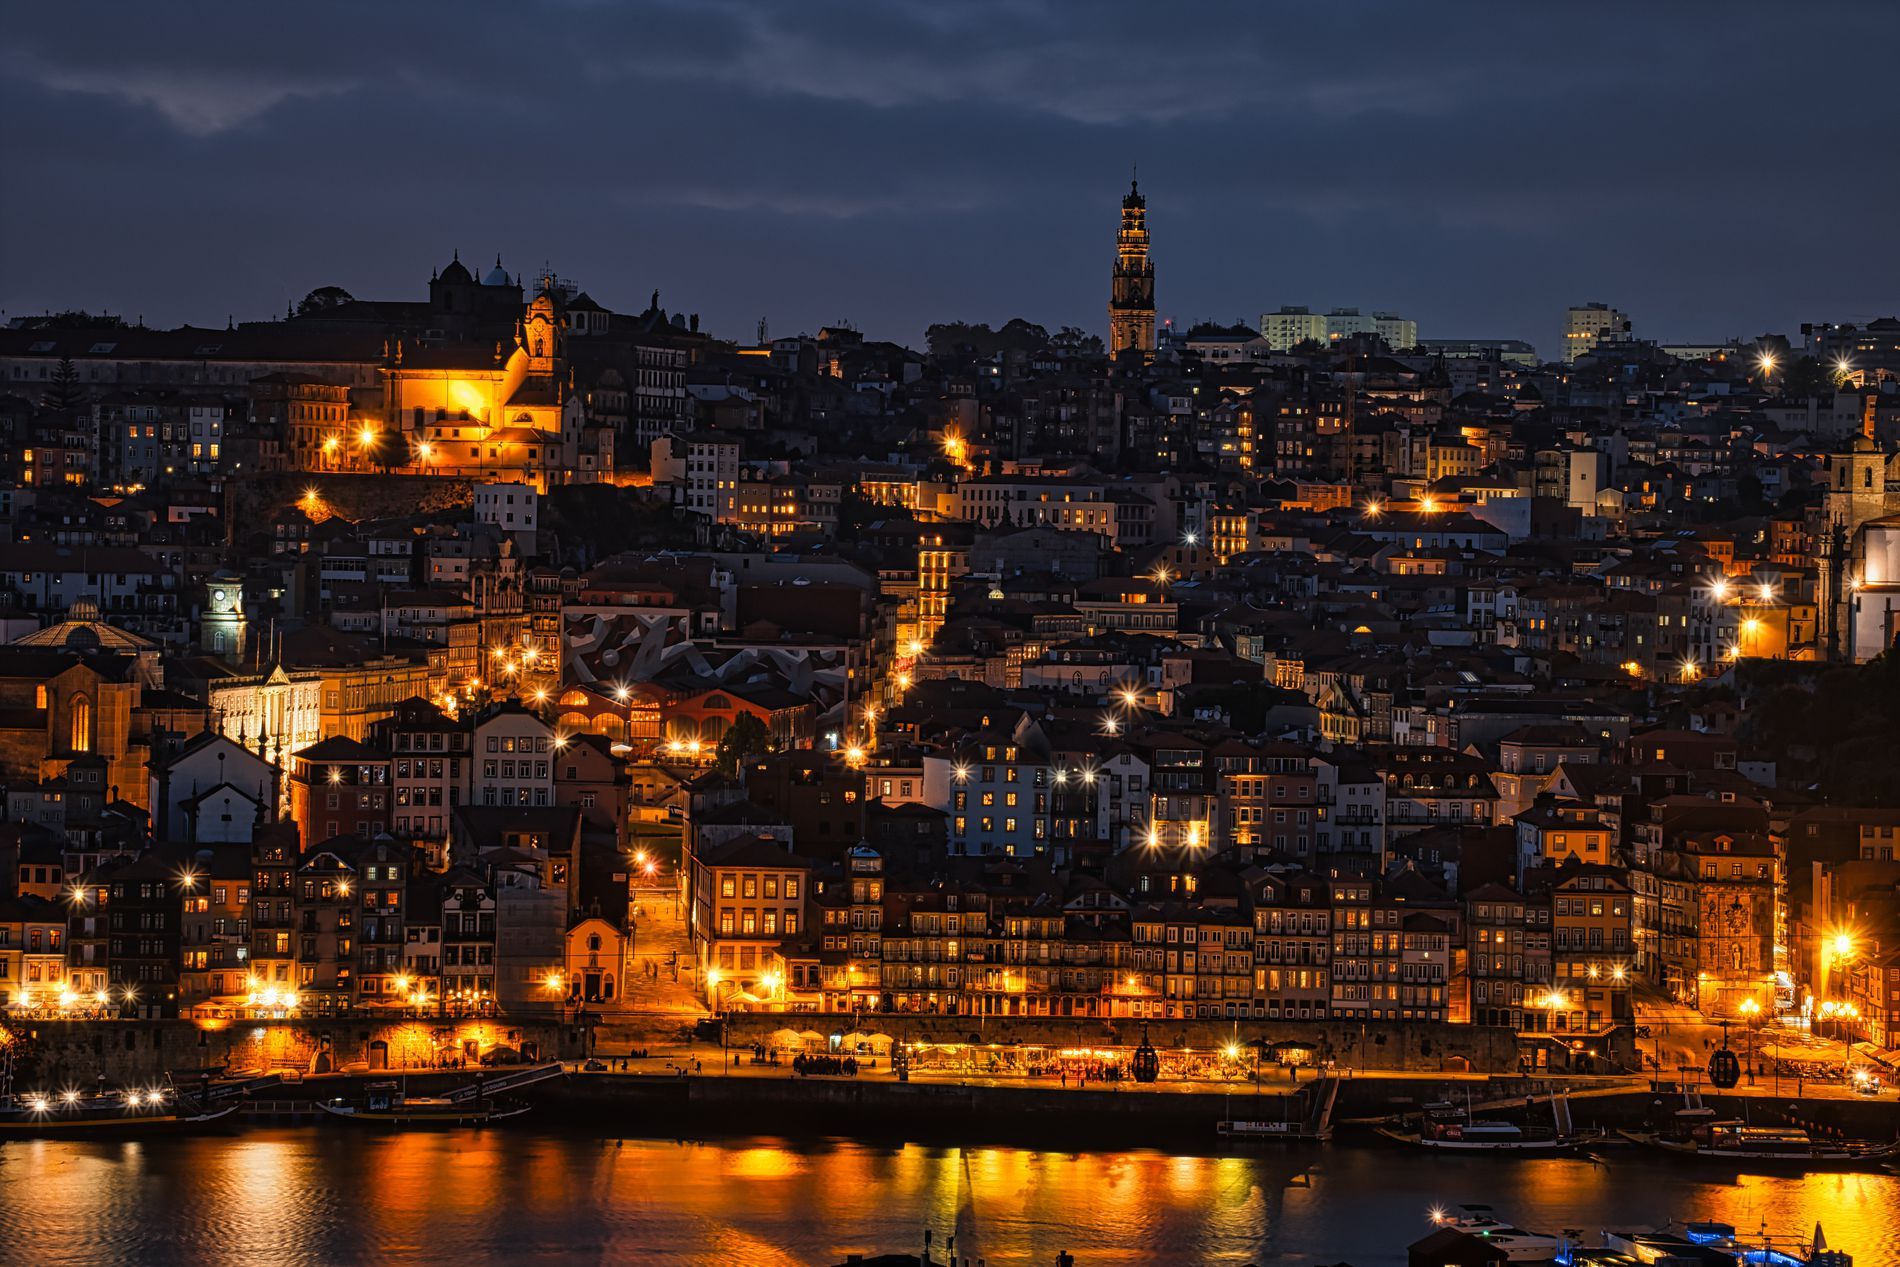
Night port
A coastal city lit up by golden lights, with reflections on the water where small boats are docked as the night sky covers the scene.
From a wide angle, the golden city lights illuminate the dark waters where small boats are moored, under the night sky, creating a serene and picturesque atmosphere and a beautiful, calm mood. The color palette: gold, white, dark blue, and orange. The night photography style focuses on the lights, their reflections, and the boats, with artificial lighting.
Labels: Architecture, Building, Cityscape, Urban, City, Metropolis, Nature, Night, Outdoors, Car, Transportation, Vehicle, Boat, Neighborhood, Downtown, Water, Waterfront, Sea, Scenery, Aerial View
Camera: FUJIFILM X-T4
Lens: XC50-230mmF4.5-6.7 OIS II
Aperture: F11
Exposure: 6.5 sec
ISO: 160
Focal length: 75.4 mm